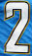
Number: 2